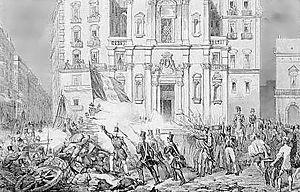
1ᵉʳ janvier : émeutes à Milan pour protester contre l’augmentation du tabac, monopole d’État.